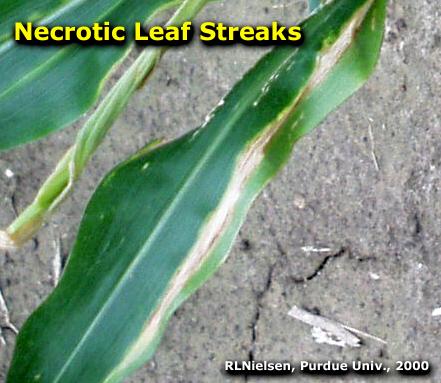
Labels: Corn leaf blight